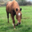
Label: horse